La Cordée des Alpes

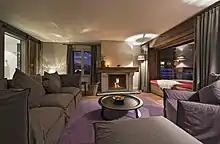
Prestige Suite of Hotel La Cordée des Alpes, Verbier

La Cordée des Alpes is four star hotel situated in the village Verbier, in the canton Valais, Switzerland. It was built in 2012 and it is part of KV HOTELS.